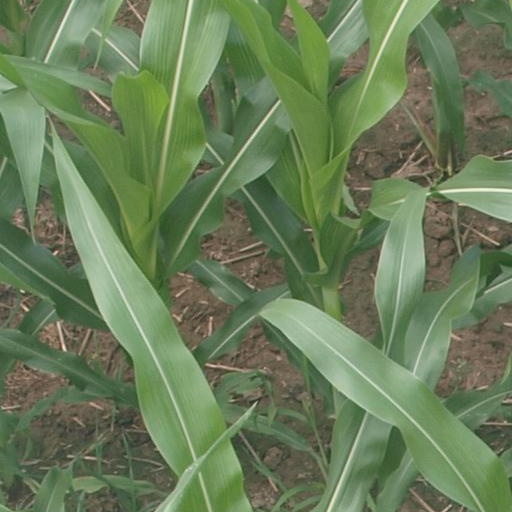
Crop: maize; corn